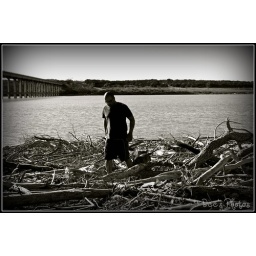
One of our good friends walking back from the water with his dog trekking through all the branches by the waterway